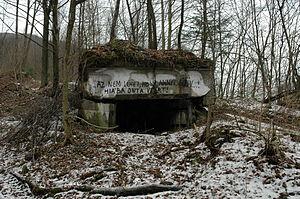
Le soulèvement national slovaque est un soulèvement armé des insurgés slovaques au cours de la Seconde Guerre mondiale pour protester contre l'entrée de la Wehrmacht sur le territoire national. Il débuta le 29 août 1944 en tant que défense face aux unités d'occupation allemandes, et était indirectement une attaque contre le gouvernement autoritaire de Jozef Tiso. Il peut aussi être vu comme étant un effort pour être du côté des vainqueurs de la Seconde Guerre mondiale. La ville de Banská Bystrica en Slovaquie centrale était le centre de cette insurrection. Les unités allemandes battirent les insurgés dans la nuit du 27 au 28 octobre 1944, et une partie des combattants rejoignit la résistance. Les résistants continuèrent leur lutte contre les nazis jusqu'à la libération du pays au printemps 1945.